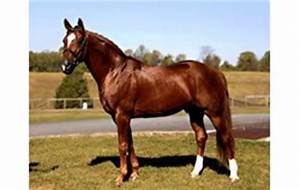
Label: cavallo